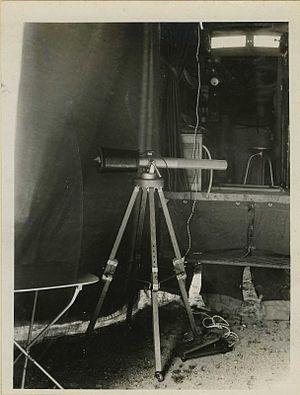
Ambulance chirurgicale spéciale conçu par le lieutenant Julien . 29/05/1918. Paris, France. avec (photo) Électro-aimant utilisé pour enlever des éclats de métaux dans les yeux. pour la croix rouge et les armées allées sur le front afin d'y traiter les intoxications par les gaz, l’œil, l'oreille, le nez et de la gorge. 71 rue de la Grande Armée, Paris.
L'expression « séquelles de guerre » désigne les conséquences différées, aux échelles locales ou globales, dans l'espace ou dans le temps des actions de guerre. Cette notion diffère de celle de dommages de guerre qui ne couvre et concerne qu'une partie de ces séquelles.